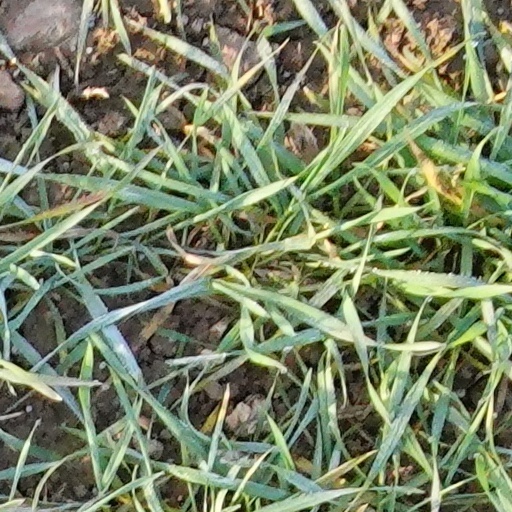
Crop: wheat